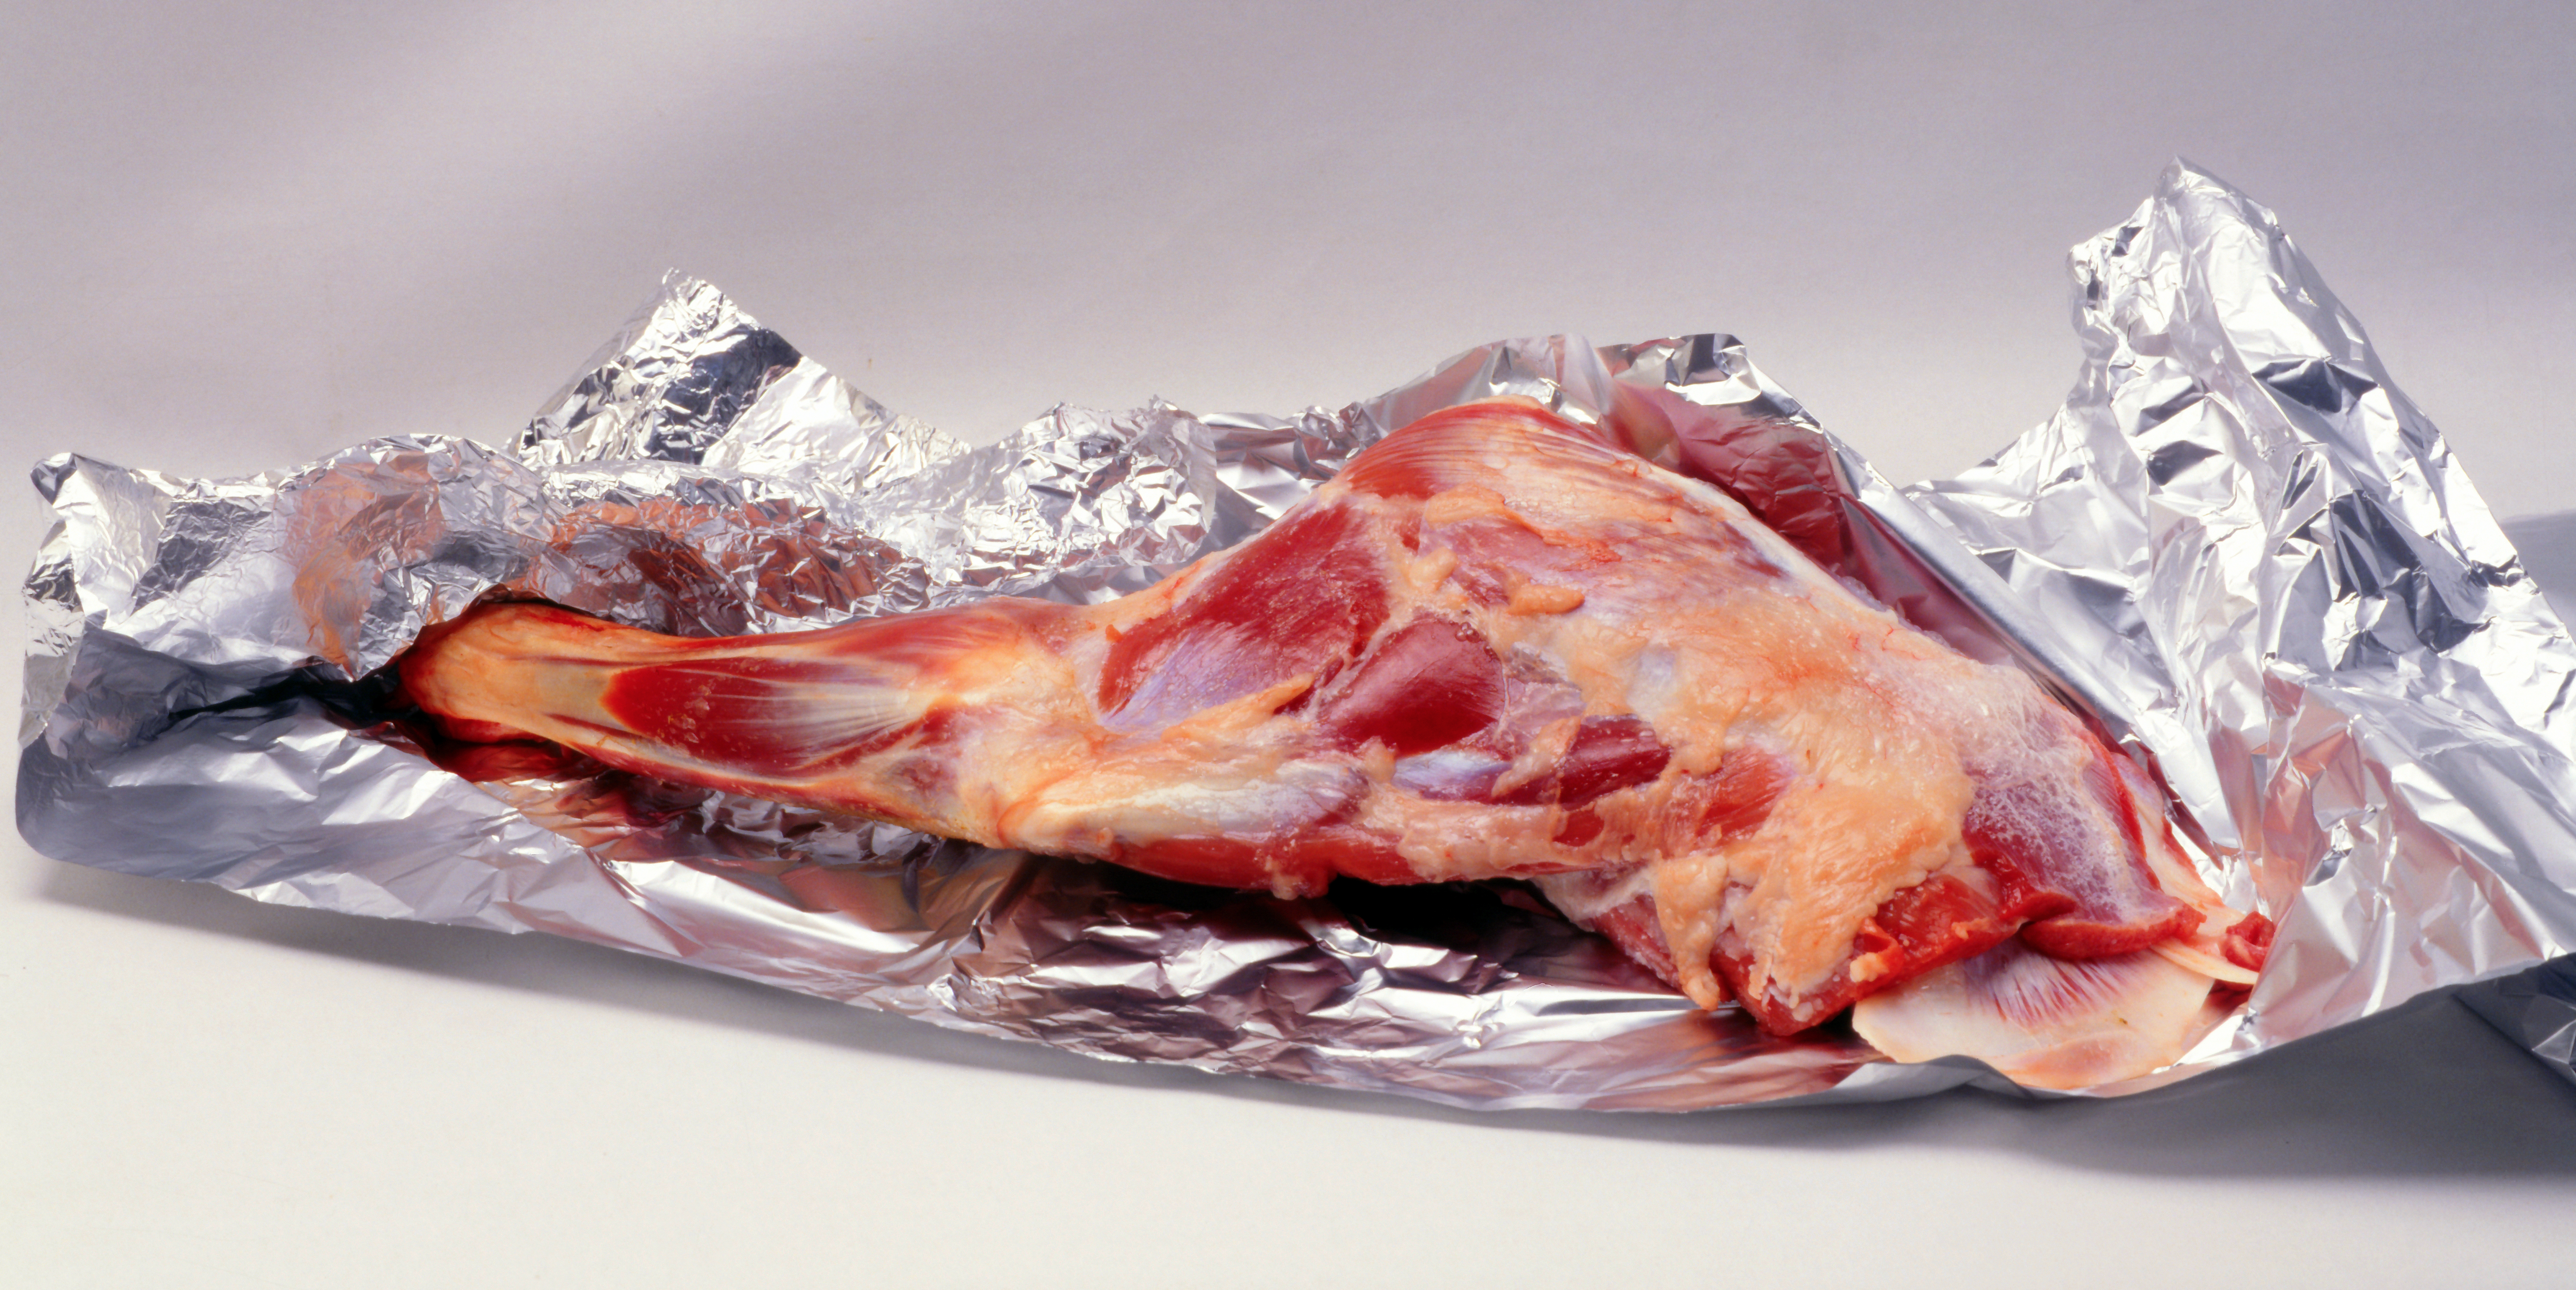
shop, dish, meal, food, fresh, market, kitchen, beef, steak, grocery, meat, animal source foods, prosciutto, bayonne ham, pork, roasting, ham, recipe, lamb and mutton, meat carving